John Kiffmeyer

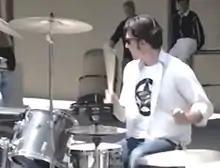
Kiffmeyer performing with Green Day in 1990

John Kiffmeyer (born July 11, 1969), also known professionally as Al Sobrante, is an American cinematographer and retired musician and songwriter. He is the former drummer for the punk rock band Green Day, leaving in 1990 and replaced by Tré Cool. His stage name is a reference to his hometown, El Sobrante.